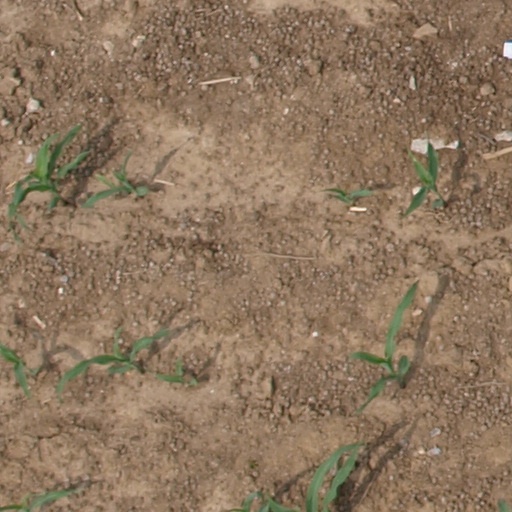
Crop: maize; corn